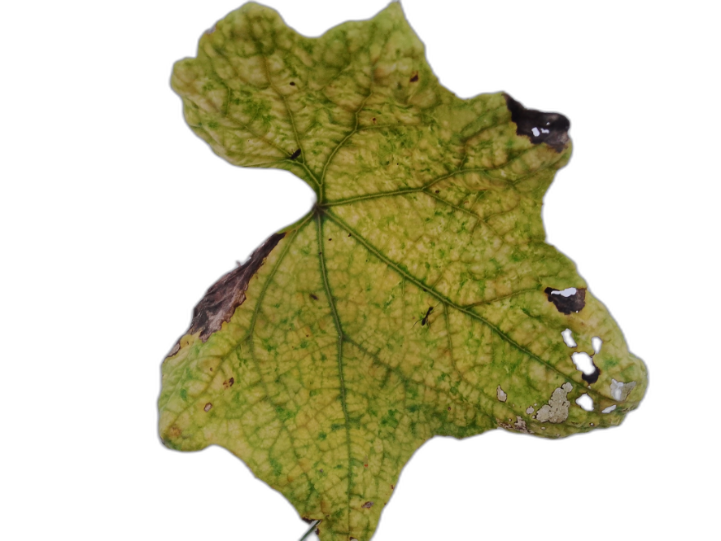
Crop: Zucchini
Label: Anthracnose